Ngong Ping Terminal

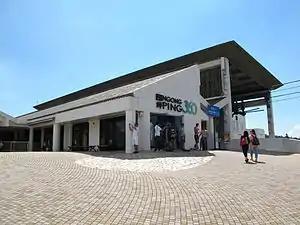

The Ngong Ping Terminal is a station of Ngong Ping 360, a gondola lift line, located on Lantau Island's Ngong Ping in Hong Kong. It was opened on 18 September 2006.